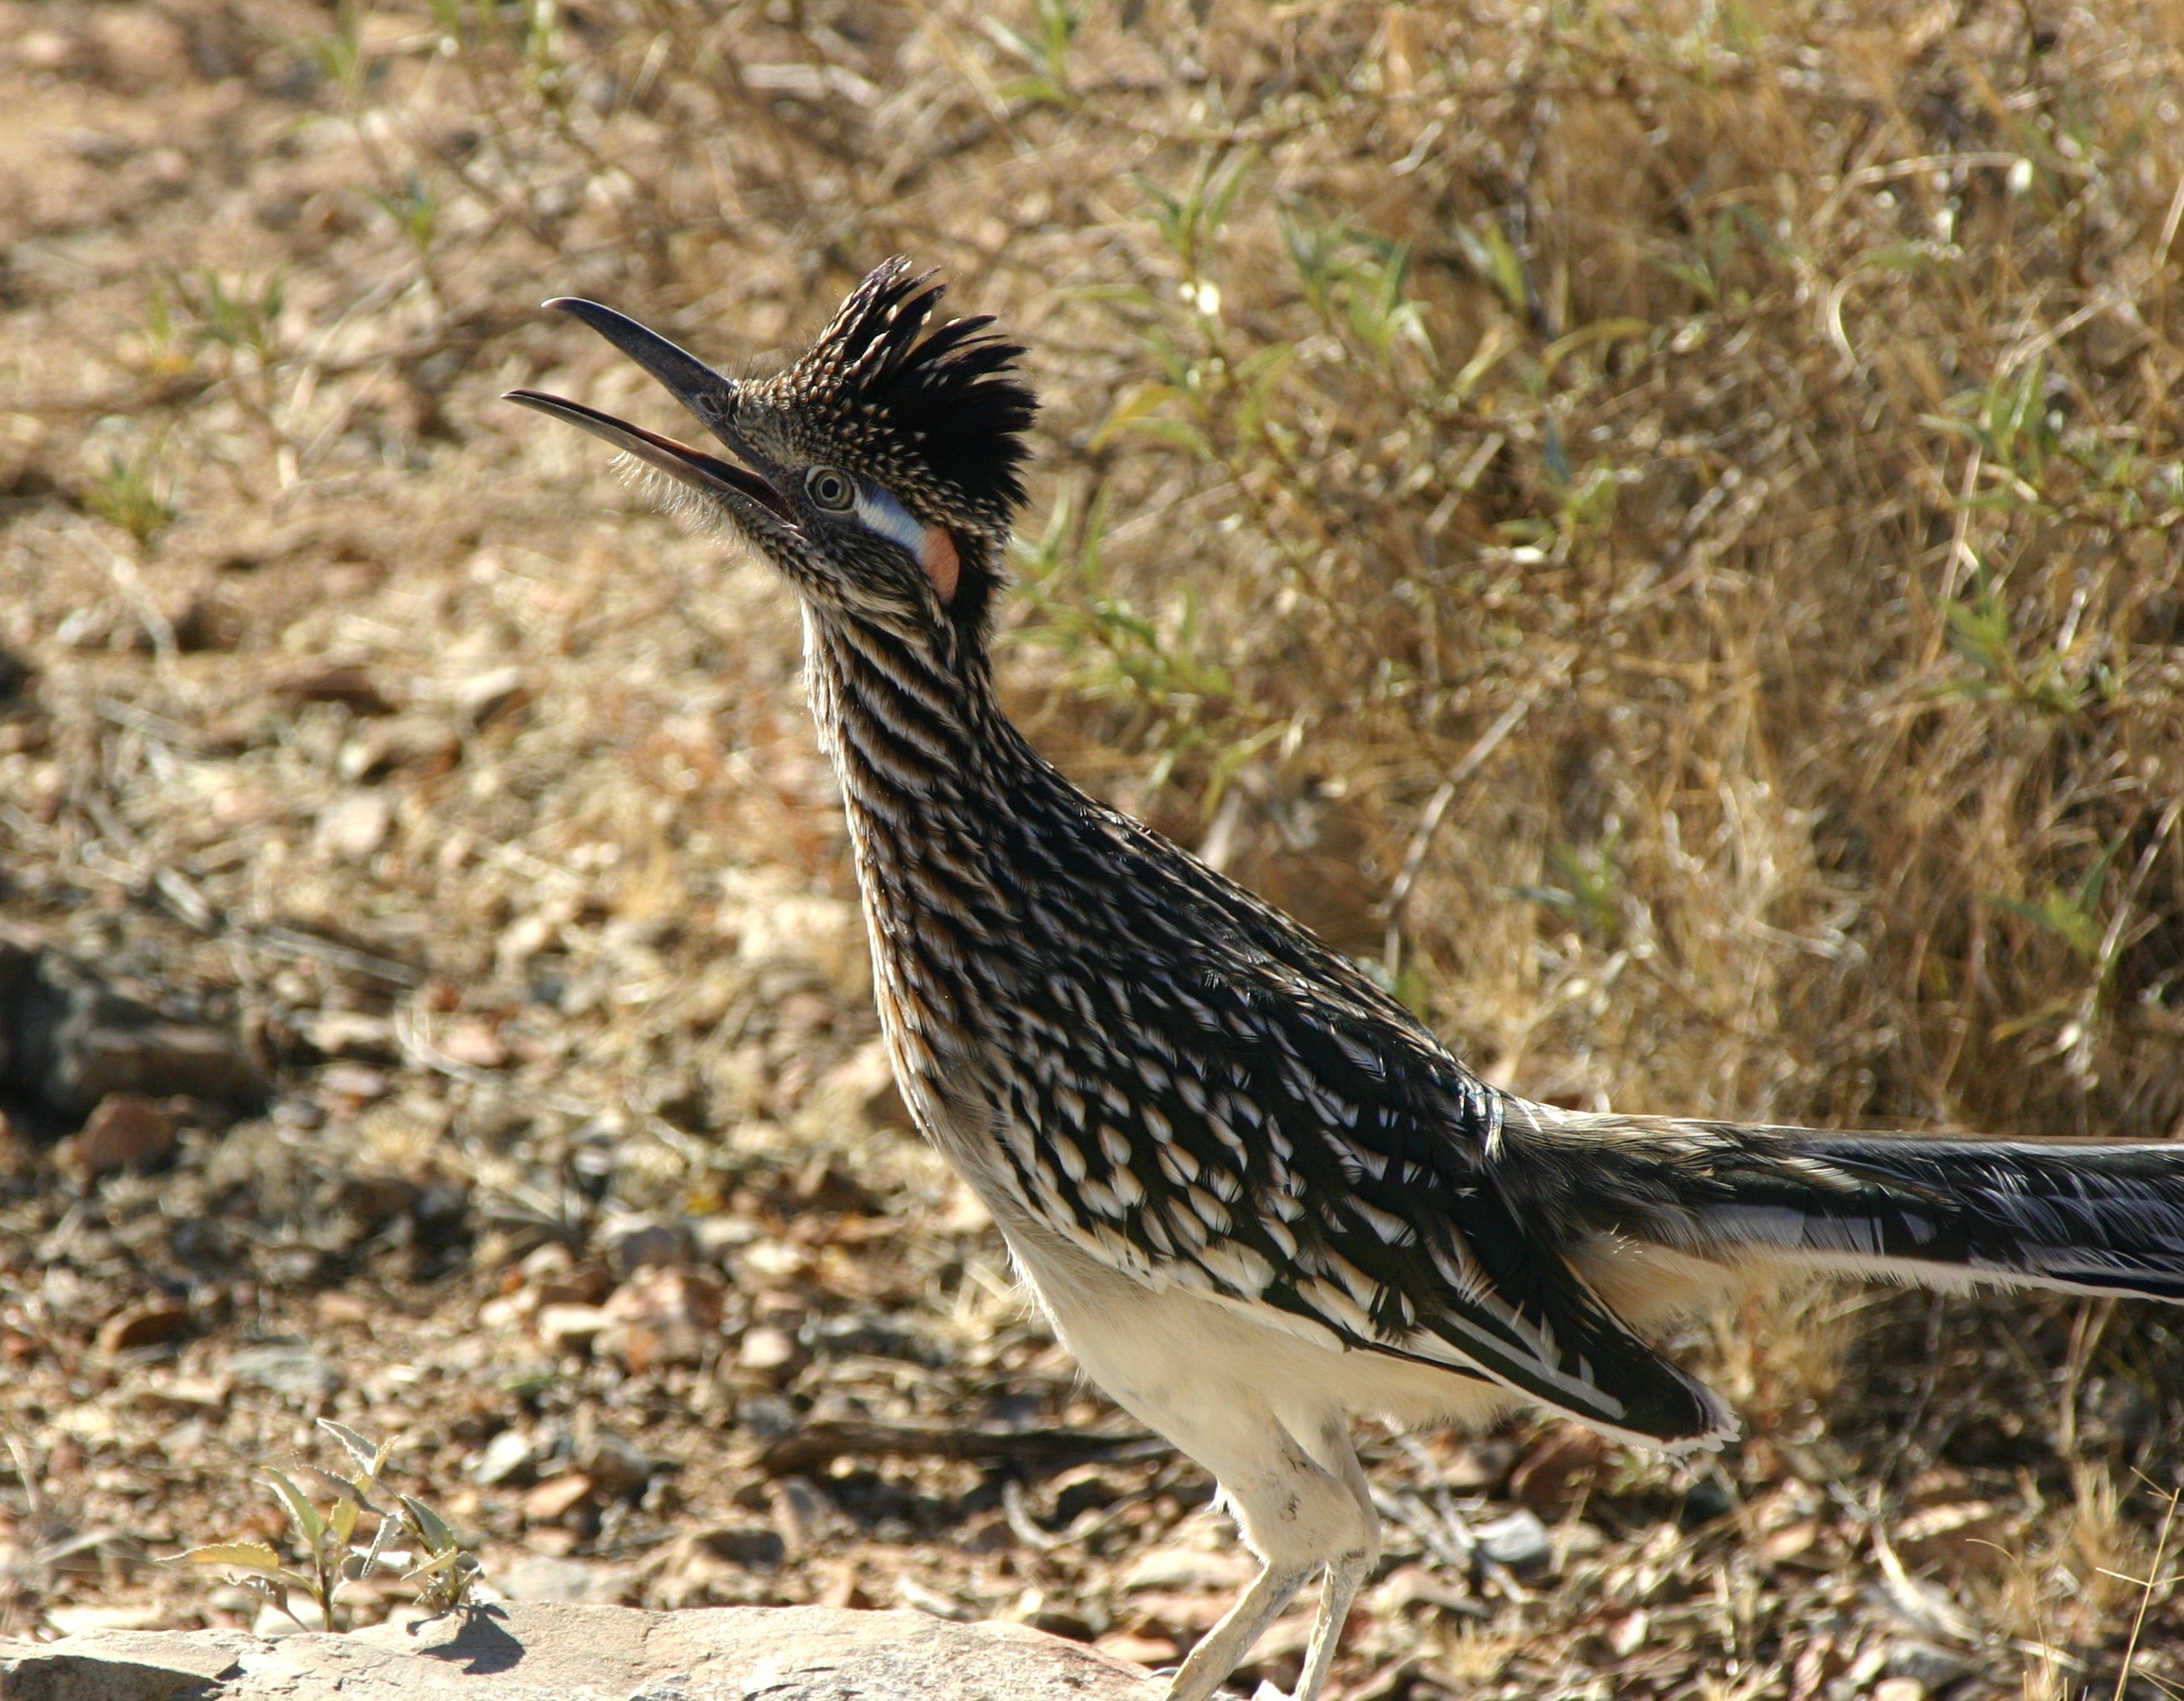
nature, bird, prairie, wildlife, portrait, beak, predator, feather, fauna, vertebrate, shorebird, cuckoo family, geococcyx californianus, chaparral cock, ground cuckoo, snake killer, road runner, greater roadrunner